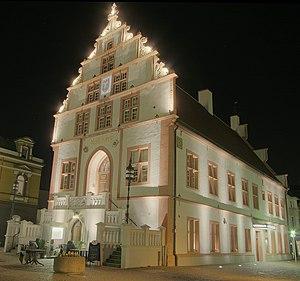
La vielle mairie r à Bad Salzuflen, arrondissement de Lippe, Rhénanie-du-Nord-Westphalie, Allemagne. Italiano: Il municipio storico in Bad Salzuflen, Circondario della Lippe, Nord Reno-Westfalia, Germania.